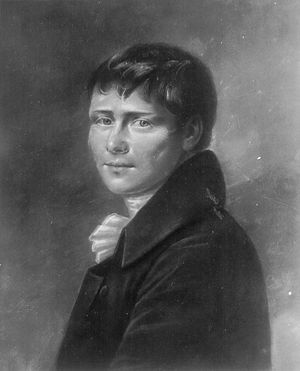
Heinrich von Kleist
Bernd Heinrich Wilhelm von Kleist var en preussisk lyriker, dramatiker og forfatter. Han var den vigtigste tyske dramatiker under romantikken, men tog selv aldrig del i den romantiske bevægelse.